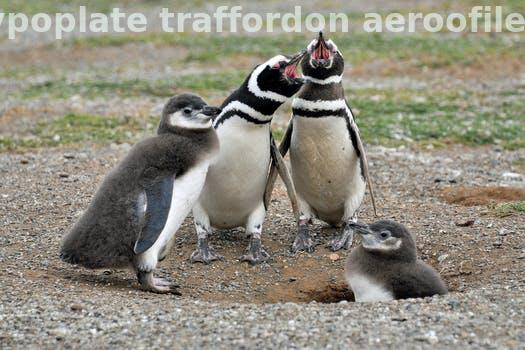
Label: Watermark